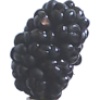
Label: mulberry